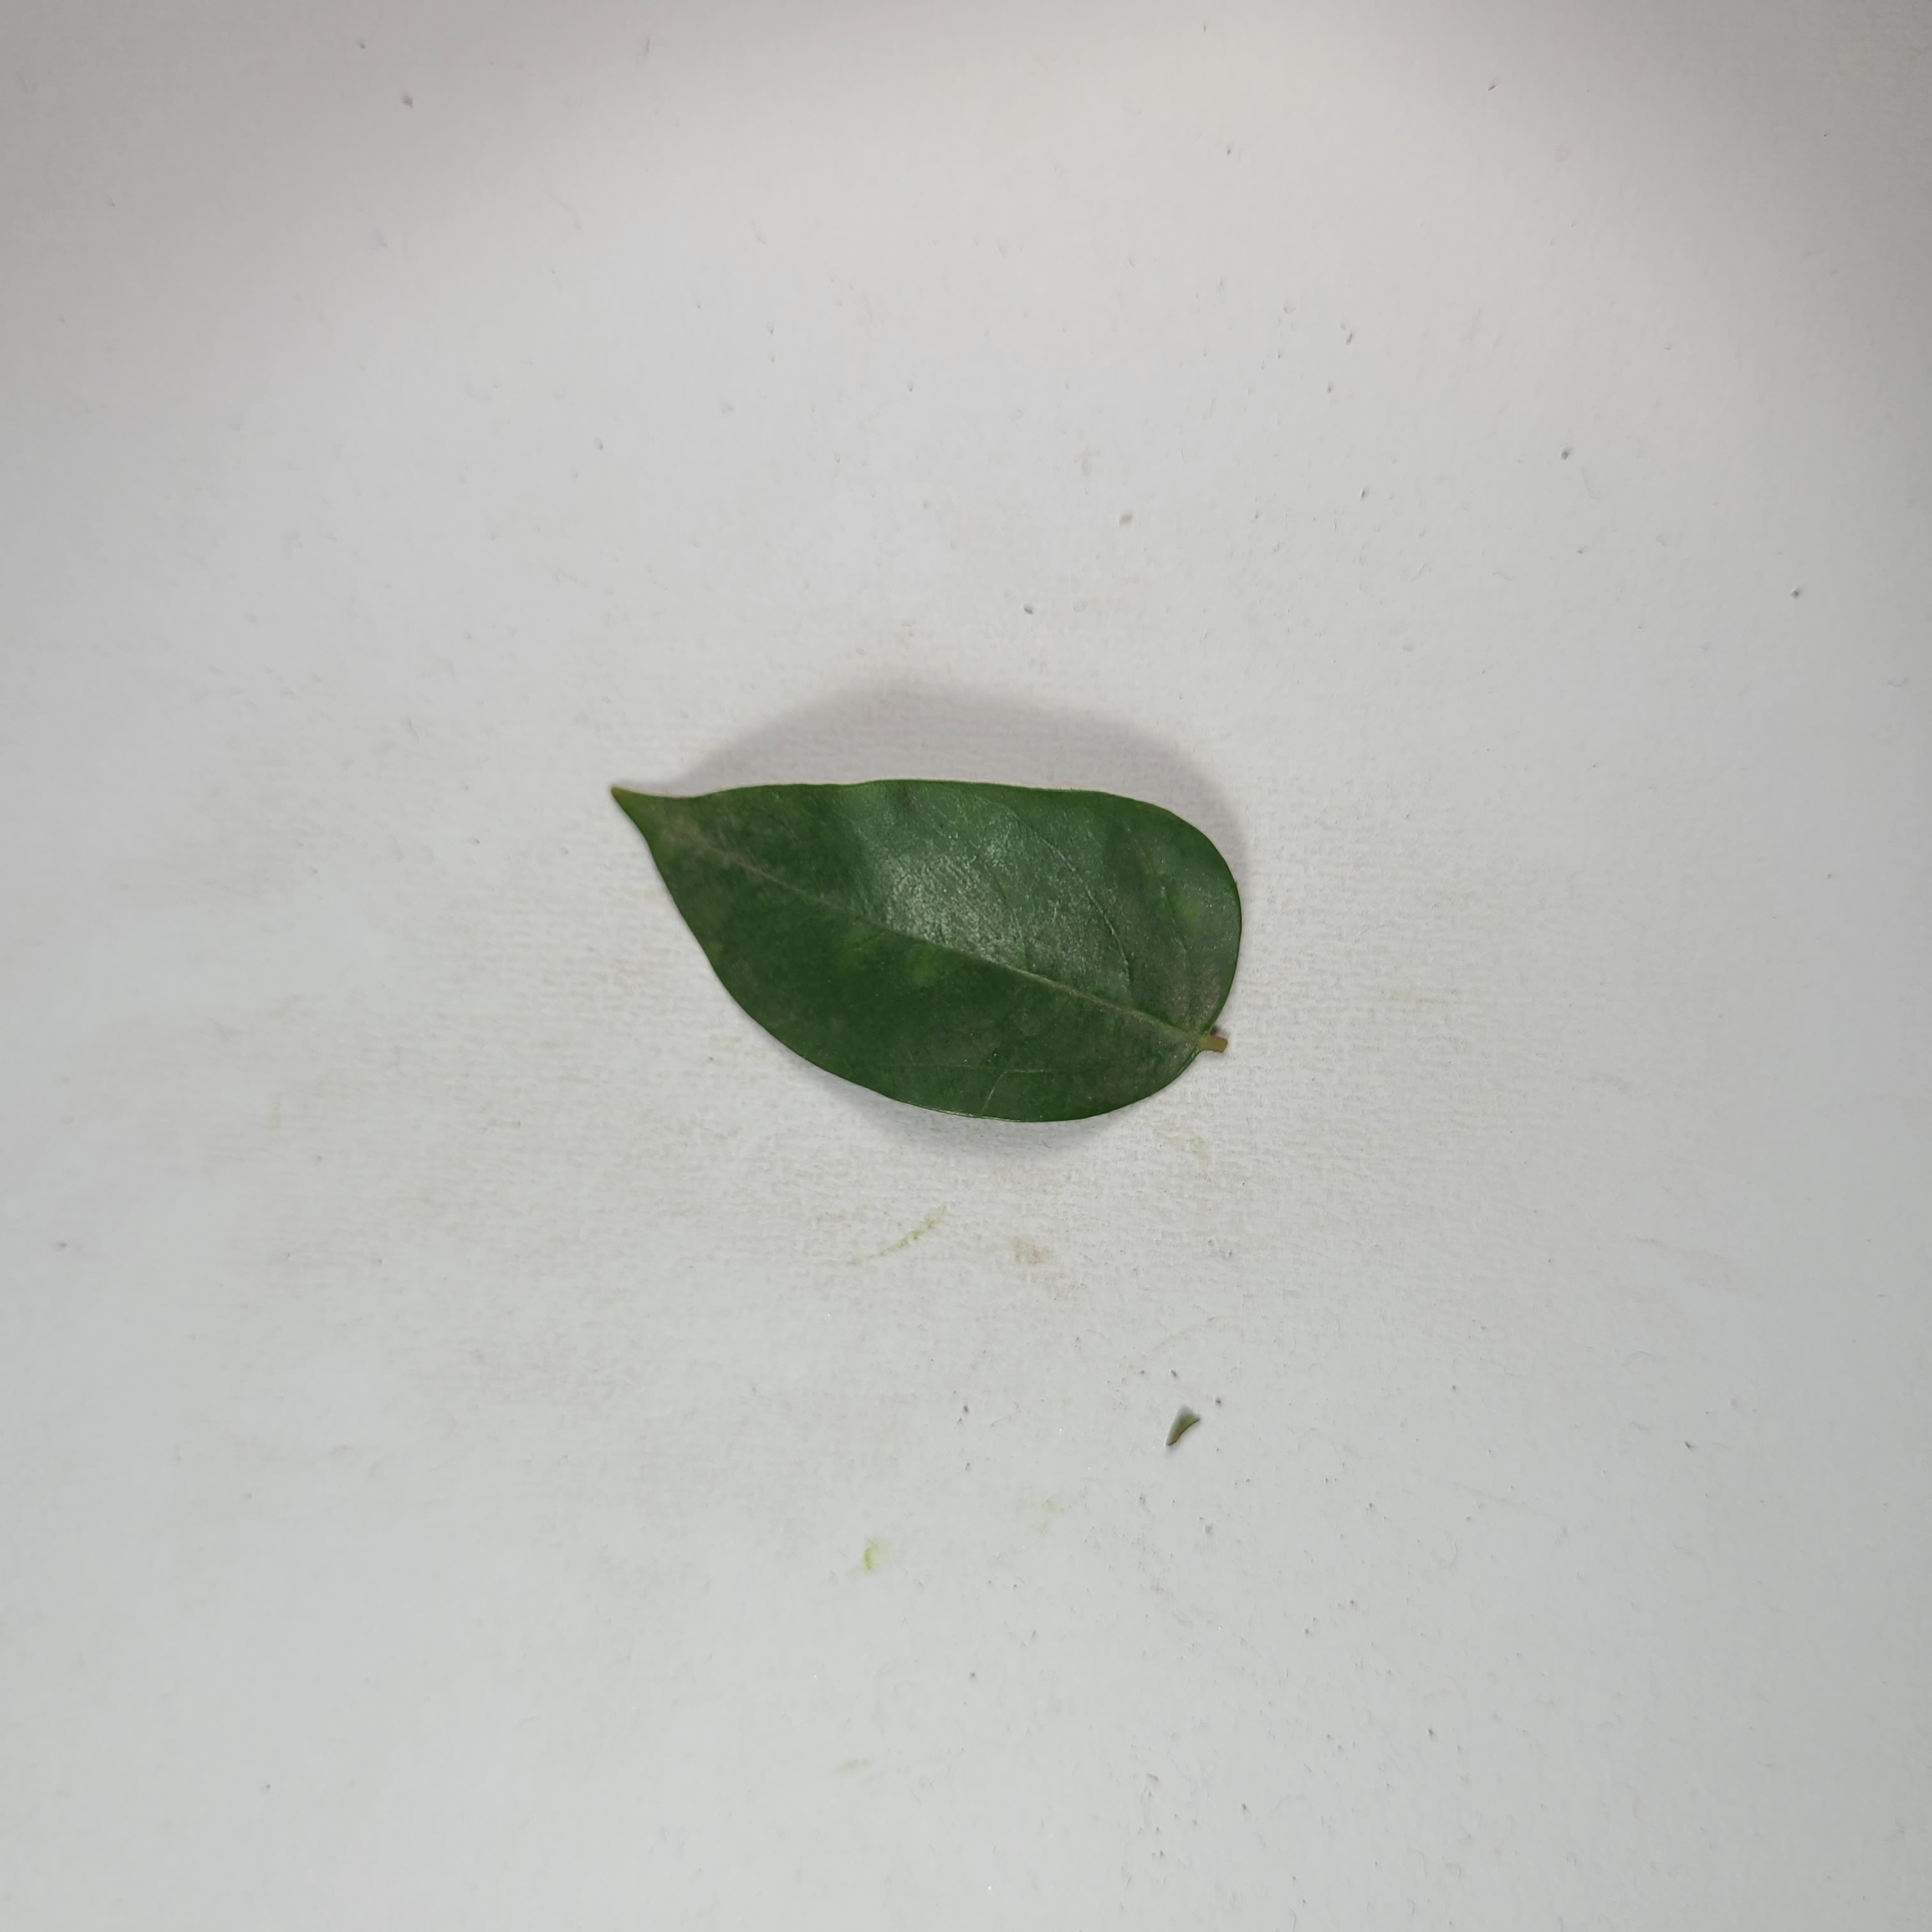
Label: Healthy Leaves